Archibald Montgomerie, 11th Earl of Eglinton

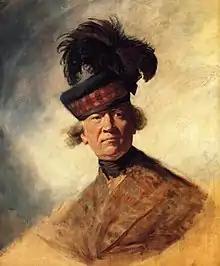

Archibald Montgomerie, 11th Earl of Eglinton (18 May 172630 October 1796) was a Scottish General and member of parliament (MP) in the British Parliament. He was also the Clan Chief of the Clan Montgomery. Montgomerie fought in the Seven Years' War, where he served with George Washington. He also was the patron of the poet Robert Burns.